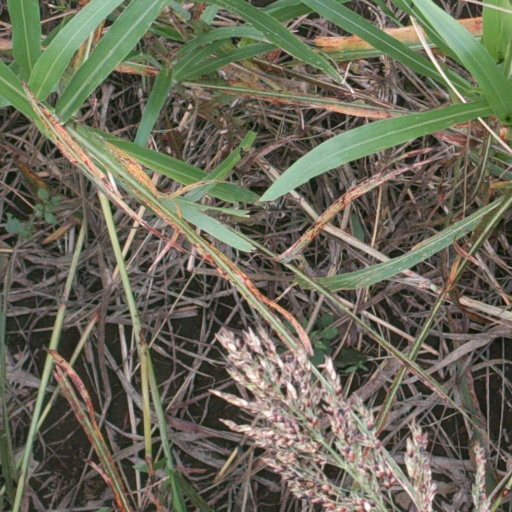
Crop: sorghum